Architecture of Norway

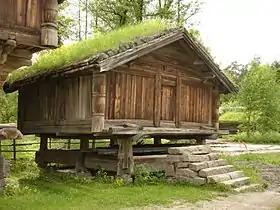
Storage house at the Norwegian Museum of Cultural History, from about 1800

The architecture of Norway has evolved in response to changing economic conditions, technological advances, demographic fluctuations and cultural shifts. While outside architectural influences are apparent in much of Norwegian architecture, they have often been adapted to meet Norwegian climatic conditions, including: harsh winters, high winds and, in coastal areas, salt spray.